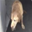
Label: dog